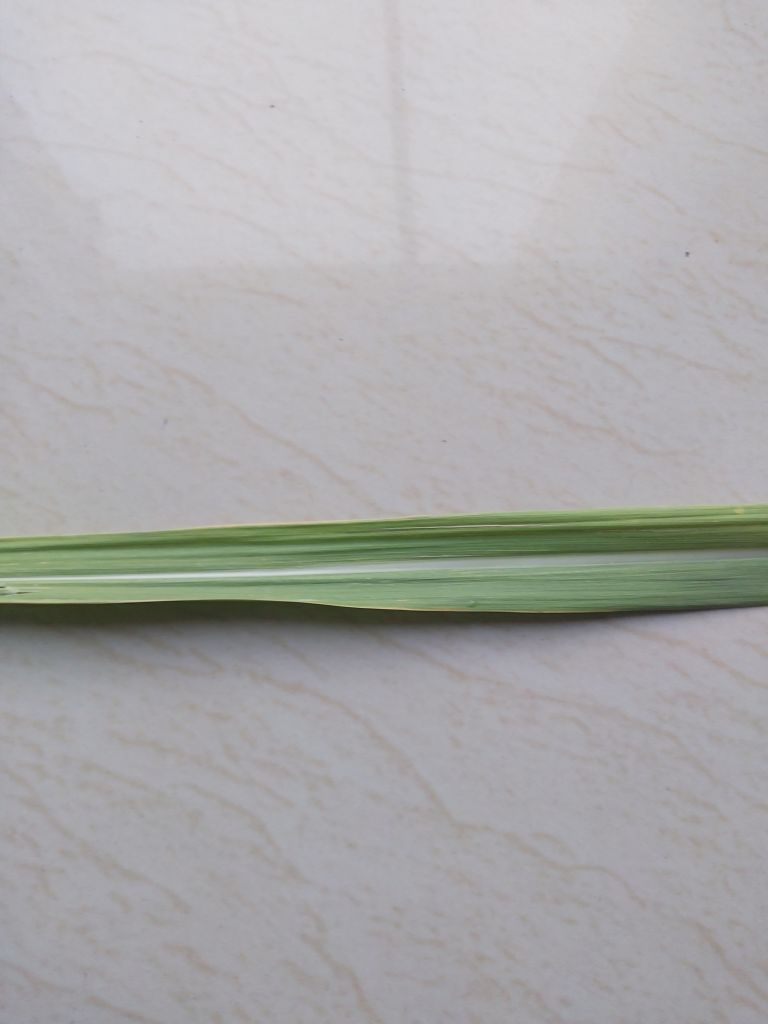
Label: Viral Disease